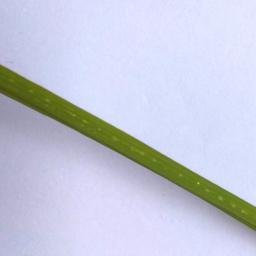
Label: Rice___Healthy